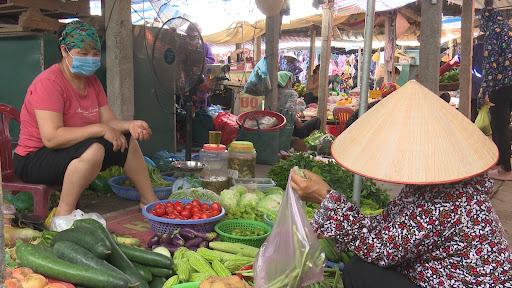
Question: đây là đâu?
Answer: chợ